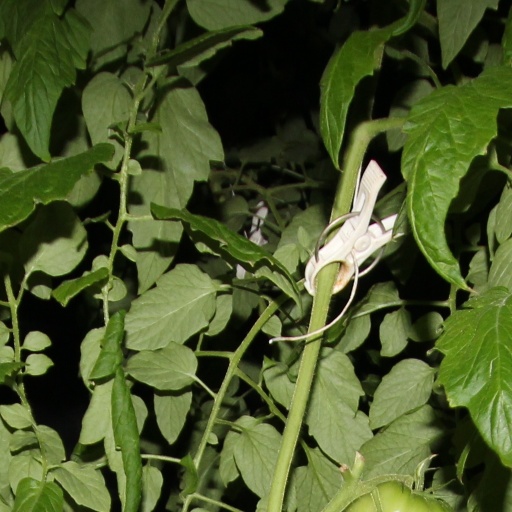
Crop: tomato